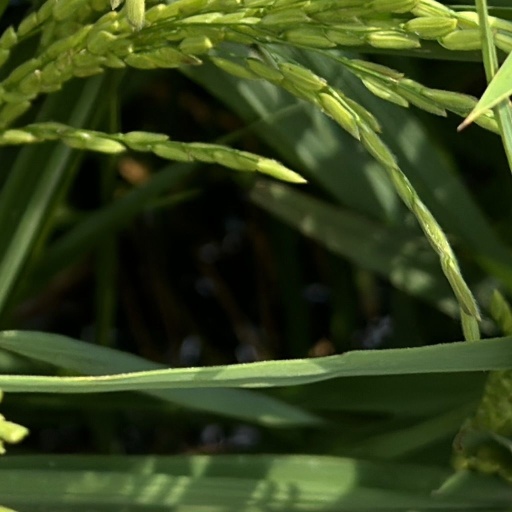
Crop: rice